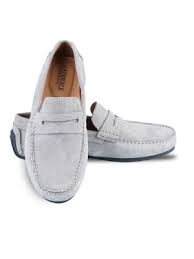
Label: Boat